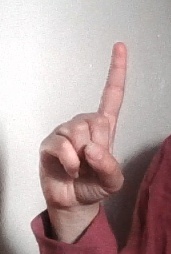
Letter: bb